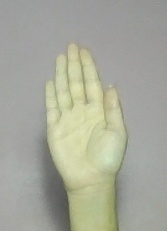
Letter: seen